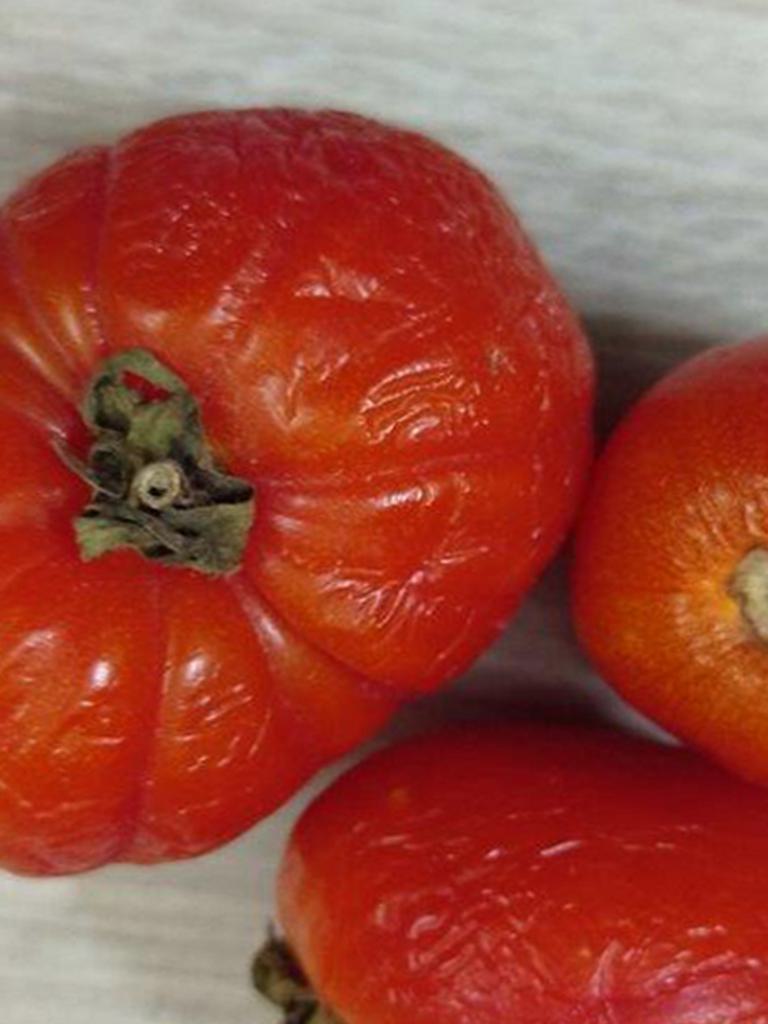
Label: Rotten